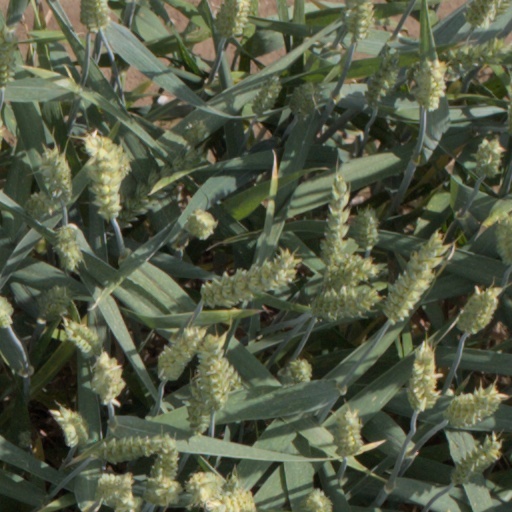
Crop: wheat